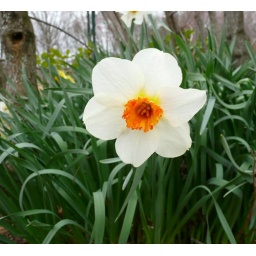
some of the first flowers in the beds around the house. Must be spring they are getting out of bed...